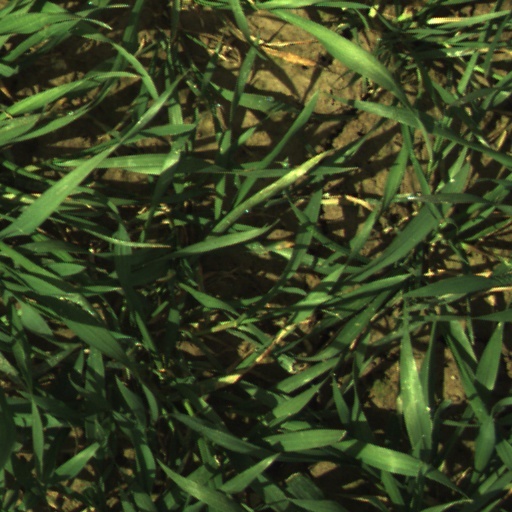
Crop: wheat